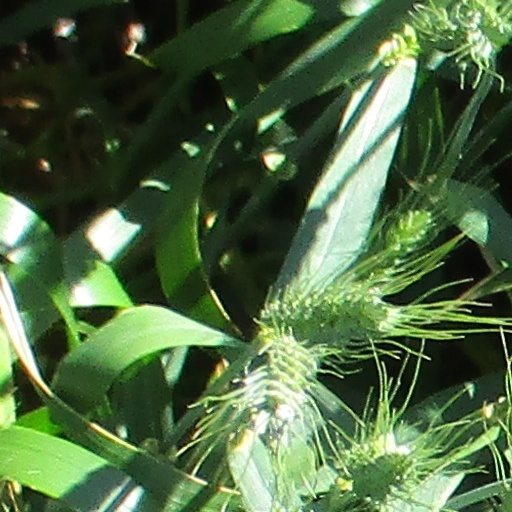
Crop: wheat